Slapstick of Another Kind

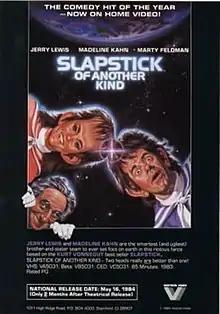
Promotional poster for video release

Slapstick of Another Kind is a 1984 American science fiction comedy film starring Jerry Lewis, Madeline Kahn and Marty Feldman. It was filmed in 1982, and released in March 1984 by both The S. Paul Company/Serendipity Entertainment Releasing Company and International Film Marketing. The film was written and directed by Steven Paul and is loosely based on the novel "Slapstick" (1976) by Kurt Vonnegut.